California State University

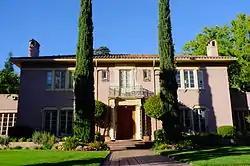
Julia Morgan House at Sacramento.

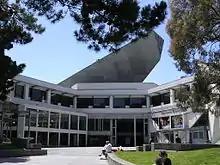
César Chávez Student Center at San Francisco.

A 2016 study by the Cal State system estimated that as many as one in ten Cal State students experience homelessness during their time in college.